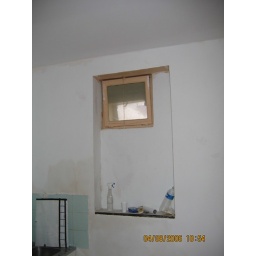
window in kitchen to bathroom